Maker culture

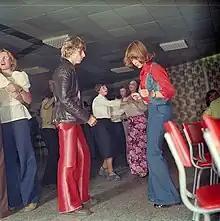
Dancers at a Disco party in East Germany in 1977. Due to the constant scarcity of consumer goods in the then socialist part of Germany, particularly more exotic fashion items like Disco wear, people often sewed them themselves or had friends who could do it for them.

The rise of the maker culture is closely associated with the rise of hackerspaces, fablabs and other "makerspaces", of which there are now many around the world, including over 100 each in Germany and the United States. Hackerspaces allow like-minded individuals to share ideas, tools, and skillsets. Some notable hackerspaces which have been linked with the maker culture include Artisan's Asylum, Dallas Makerspace, Noisebridge, NYC Resistor, Pumping Station: One, TechShop, and the Children's Museum of Pittsburgh's MakeShop. In addition, those who identify with the subculture can be found at more traditional universities with a technical orientation, such as MIT and Carnegie Mellon University (specifically around "shop" areas like the MIT Hobby Shop and CMU Robotics Club). As maker culture becomes more popular, hackerspaces and Fab Labs are becoming more common in universities and public libraries. The federal government has started adopting the concept of fully open makerspaces within its agencies, the first of which (SpaceShop Rapid Prototyping Lab) resides at NASA Ames Research Center. In Europe the popularity of the labs is more prominent than in the US: about three times more labs exist there.